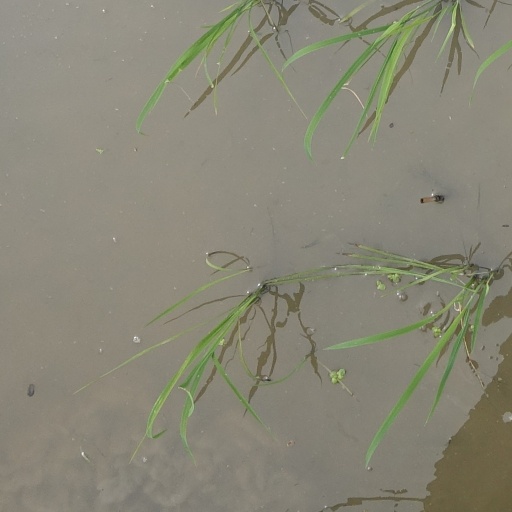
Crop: rice